Hartford Hawks baseball

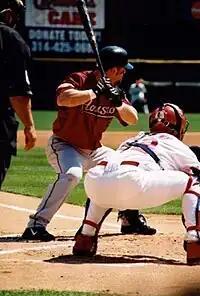
Bagwell with Major League Baseball's Houston Astros.

Prior to the start of the 1988 season, Hartford hired Quinnipiac head coach Dan Gooley as a permanent replacement for Denehy. In Gooley's first season, the Hawks went 29–12 and finished second in the ECAC Tournament. In 1989, the team went 17–15–1 to give the program consecutive winning seasons for the first time since 1971–1972. In 1992, the team went 27–21 and finished second in the North Atlantic Conference (which sponsored its first season of baseball in 1990), again appearing in the ECAC Tournament.